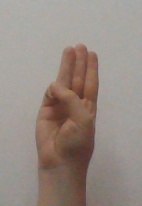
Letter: thaa